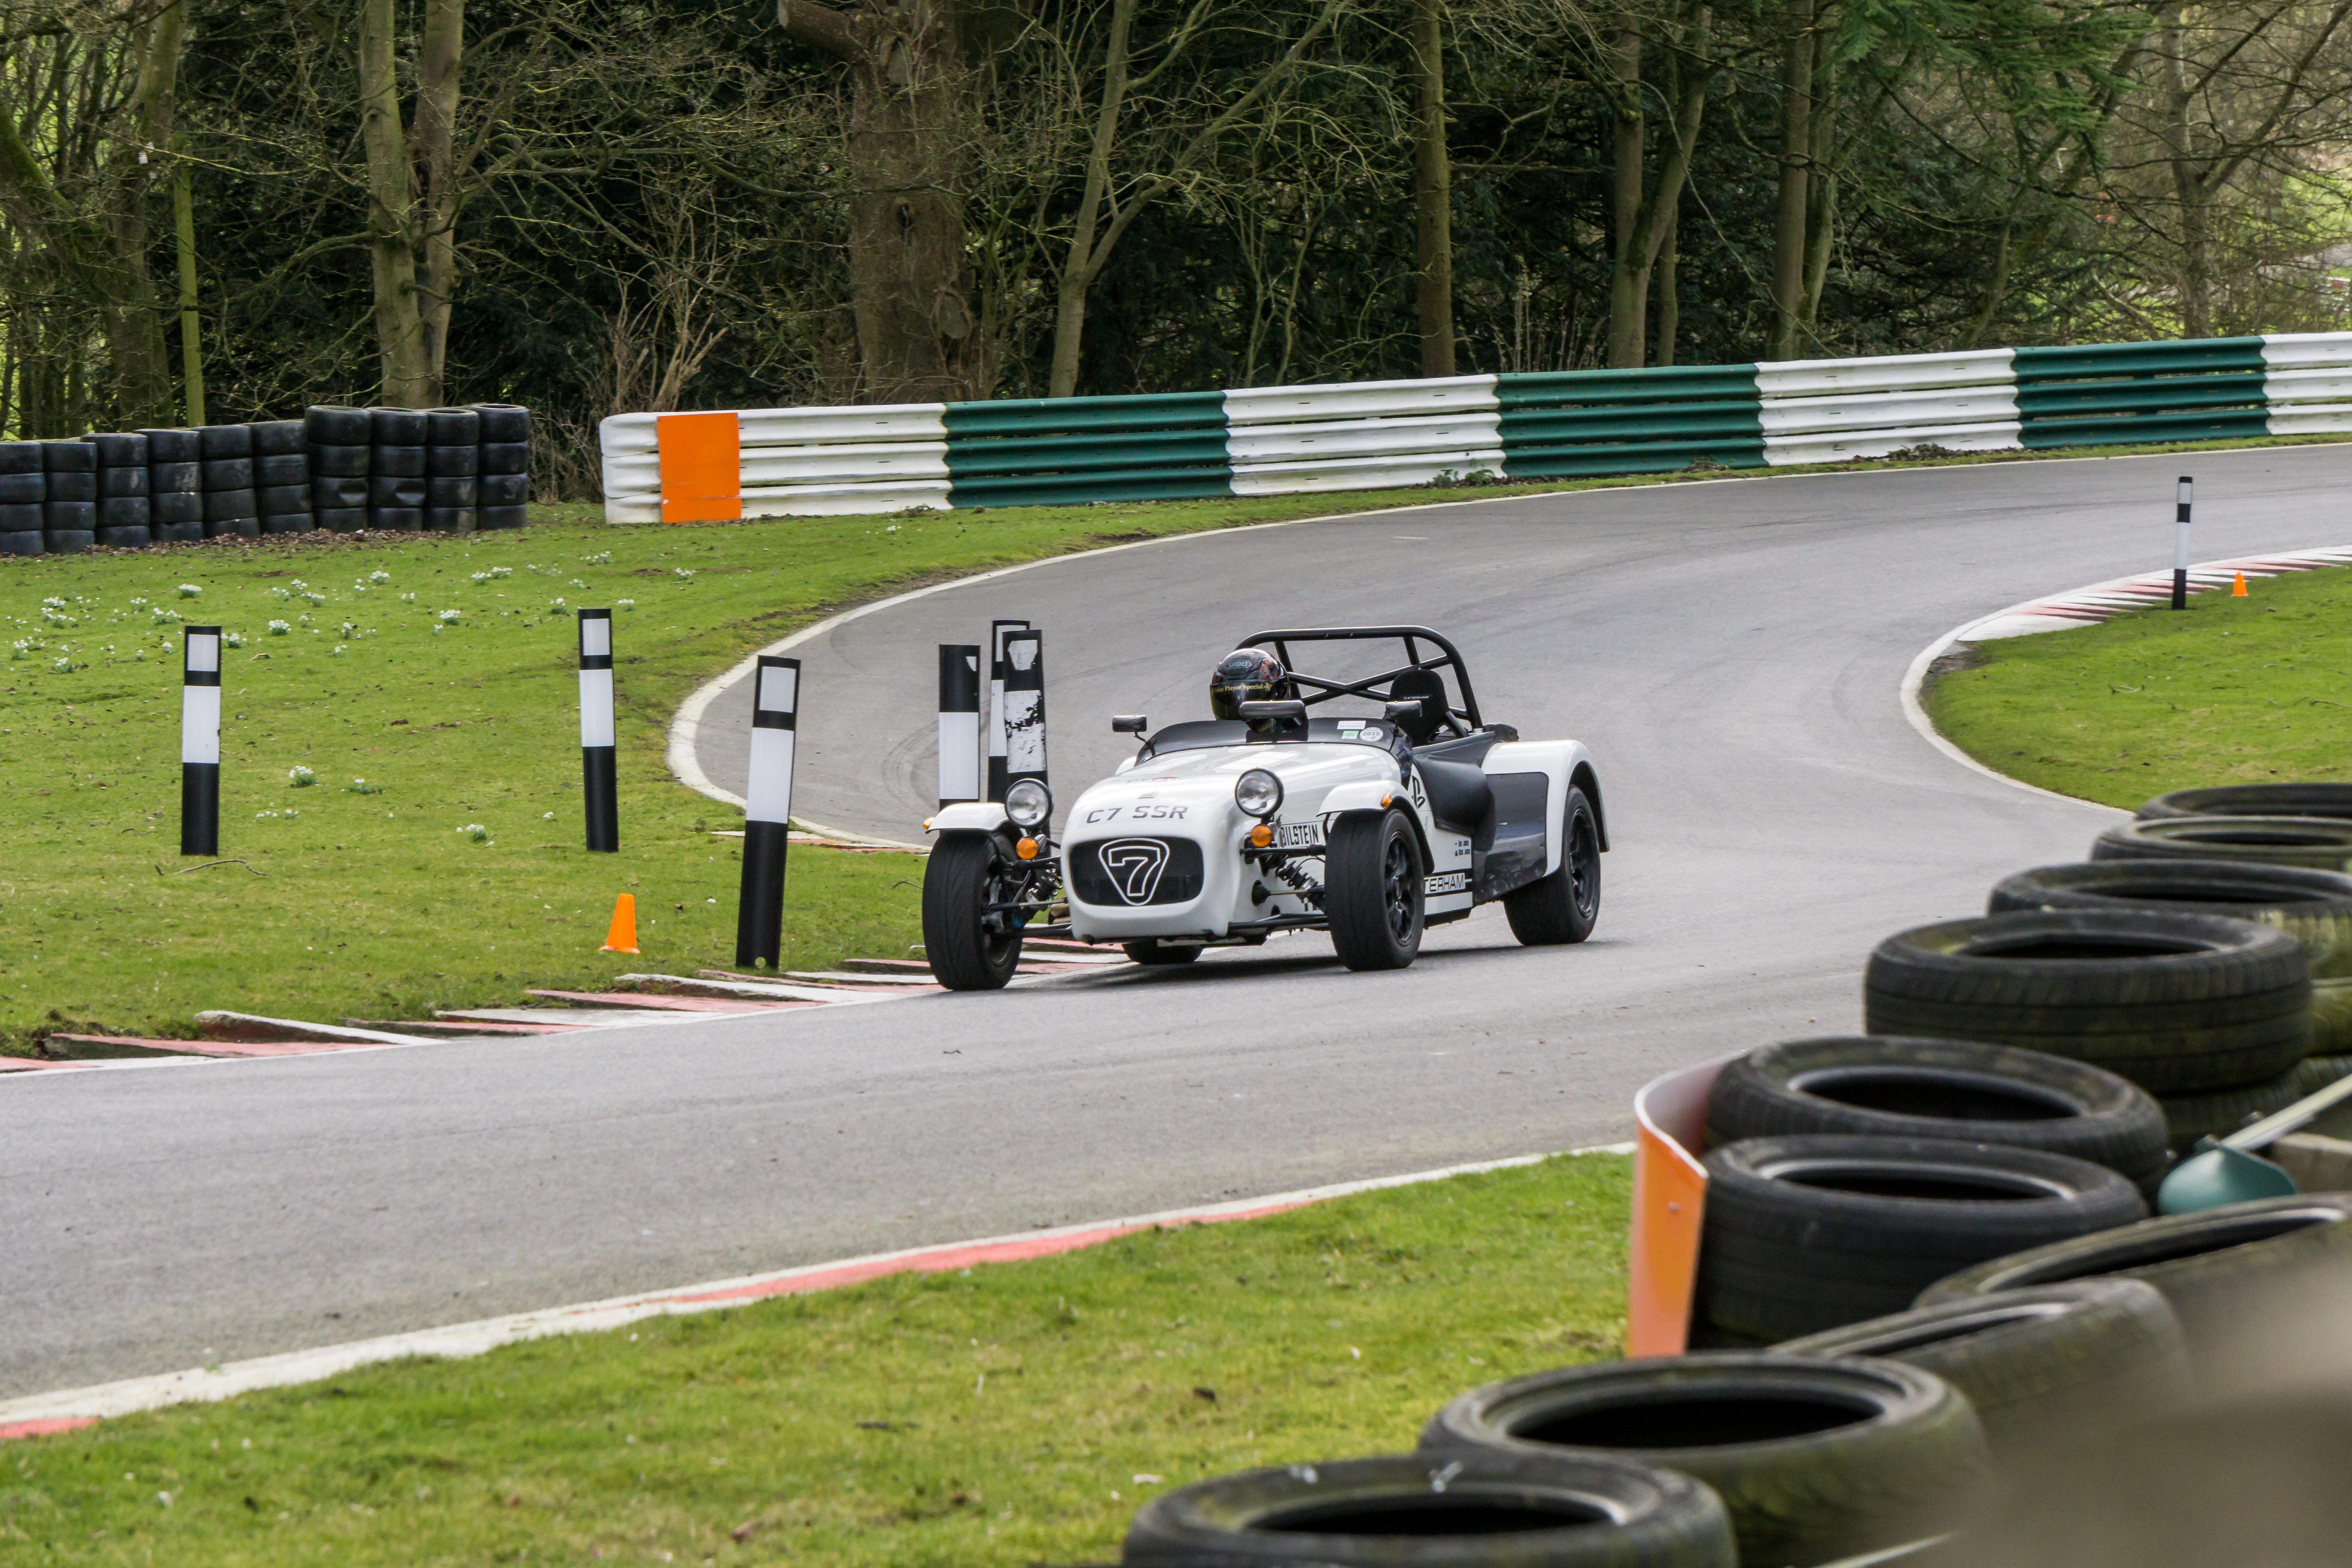
structure, track, car, vehicle, park, sports car, race car, 2016, race, racing, sony, day, race track, february, ilce6000, trackday, 28th, cadwell, opentrack, formula one, auto racing, automobile make, sport venue